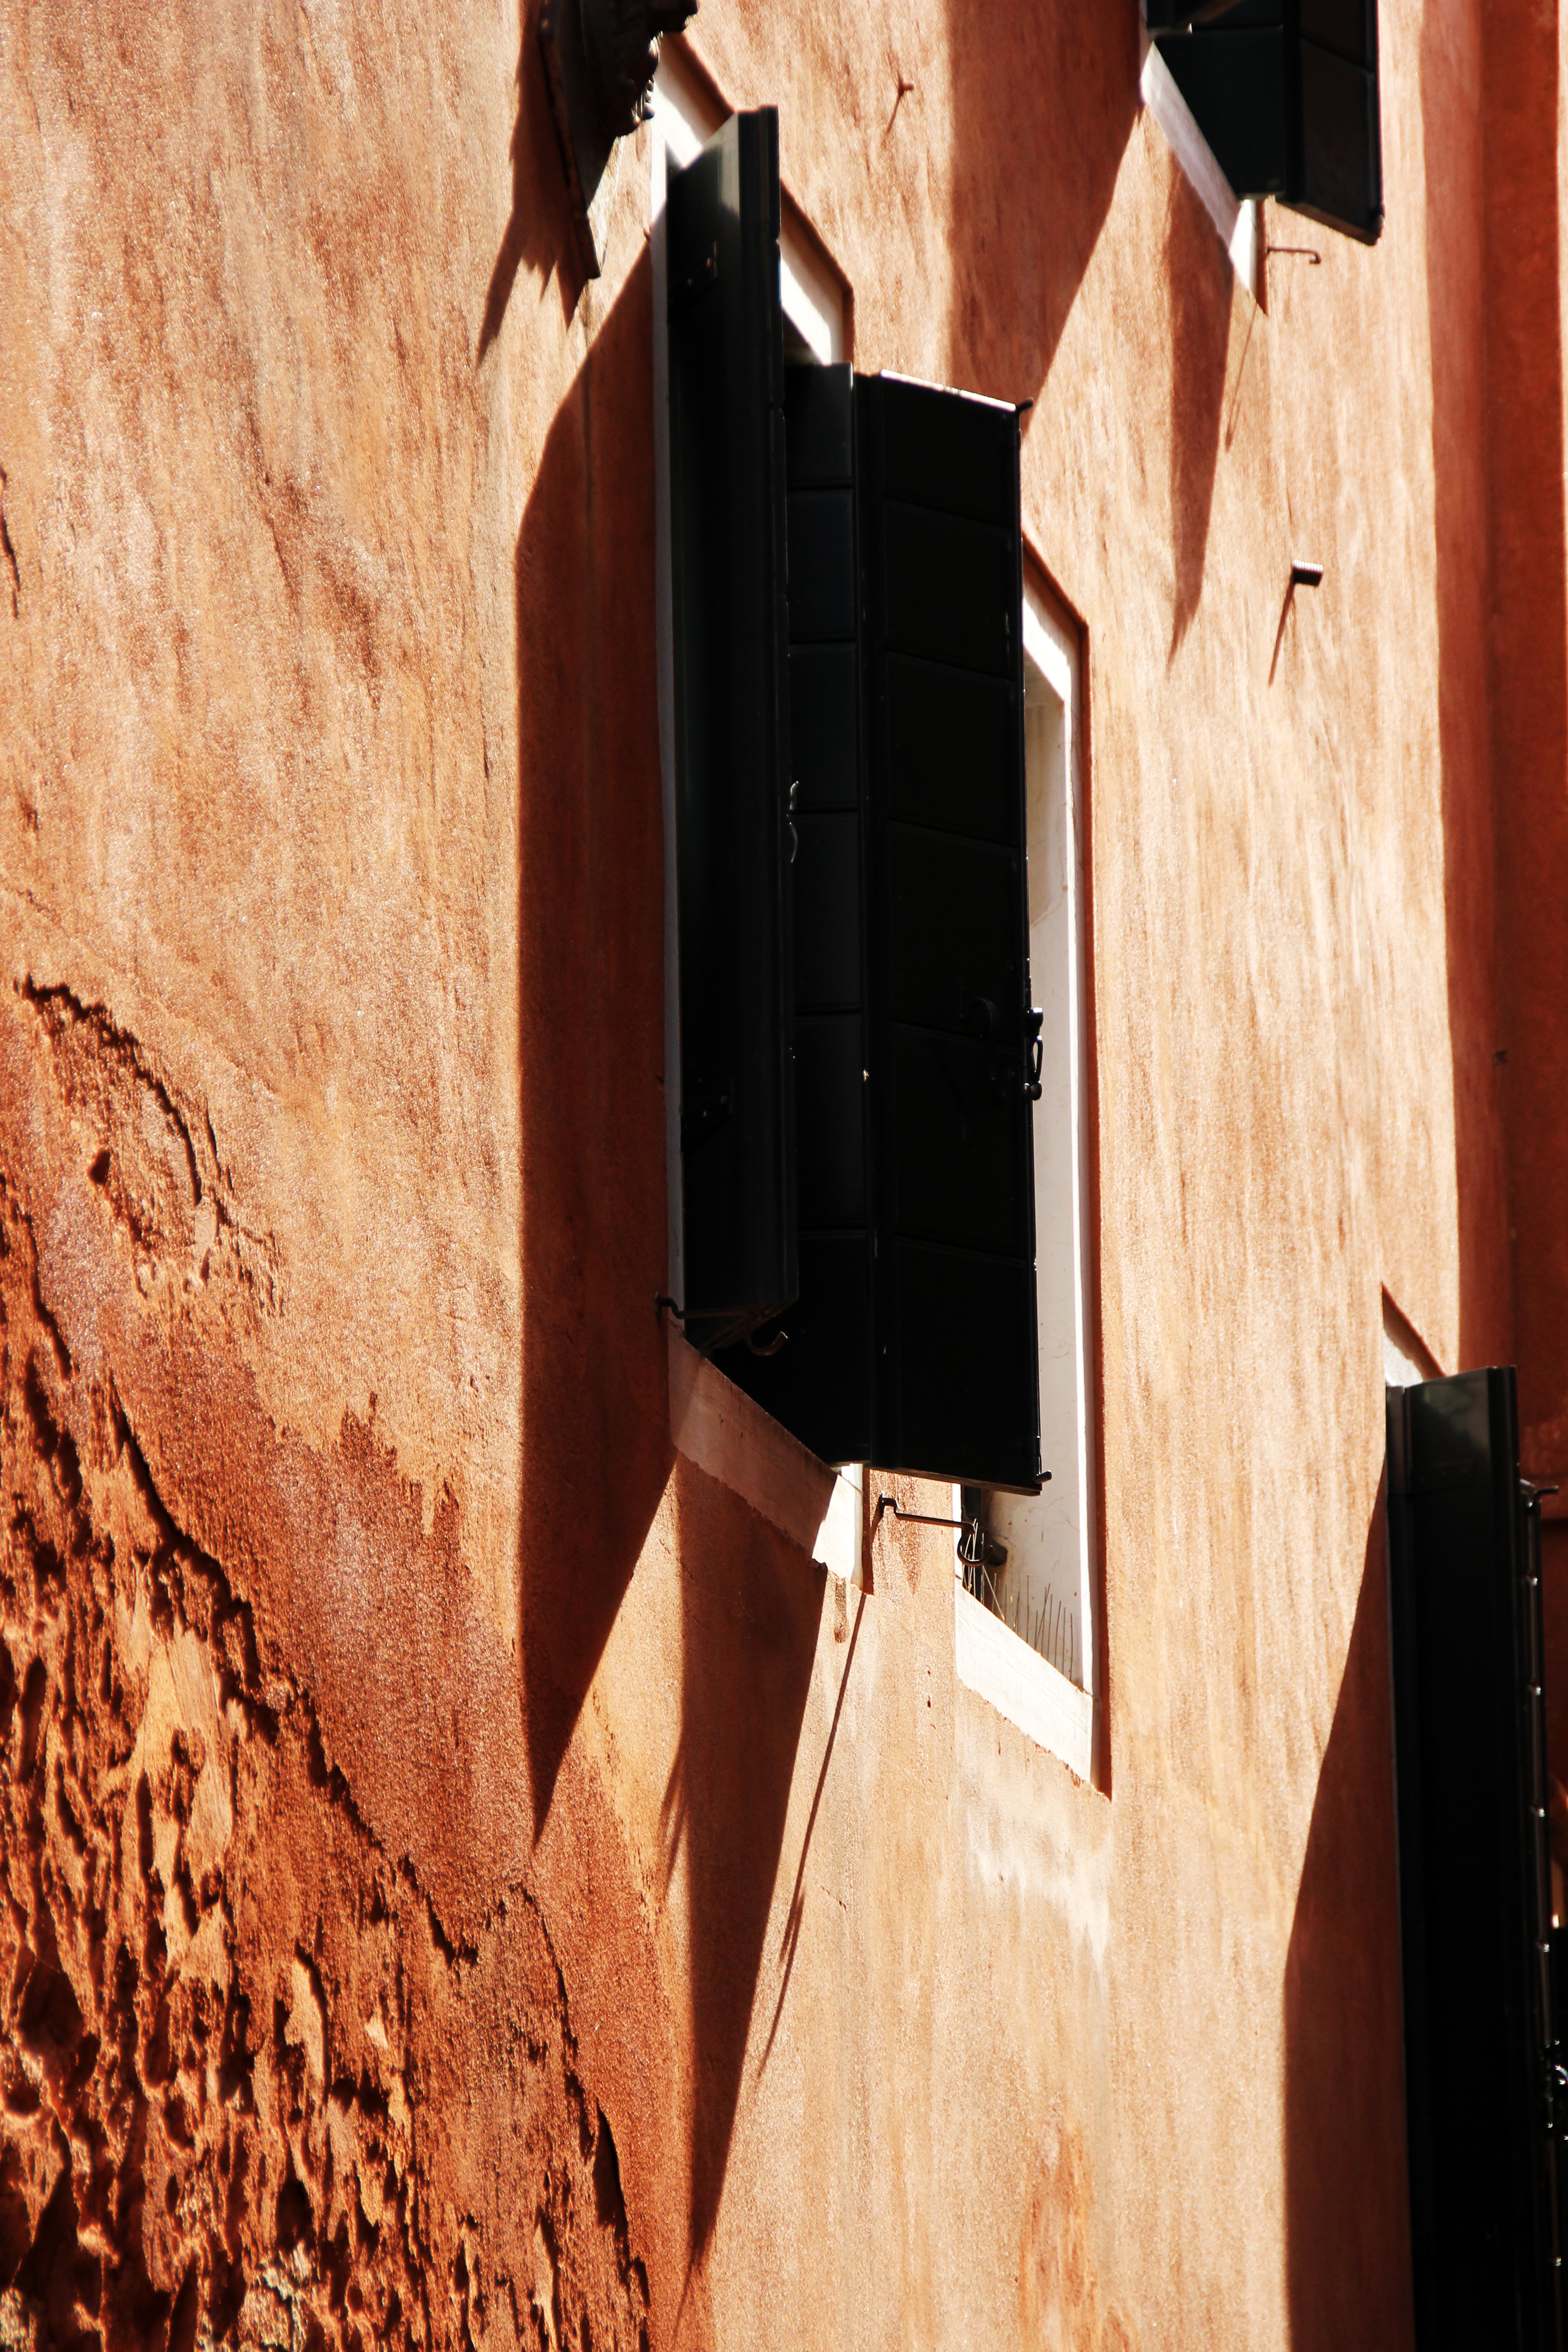
open, wood, house, floor, window, building, wall, red, shadow, brick, material, shutters, flooring